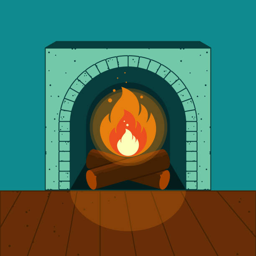
a lighted fireplace on the background of a cozy interior .